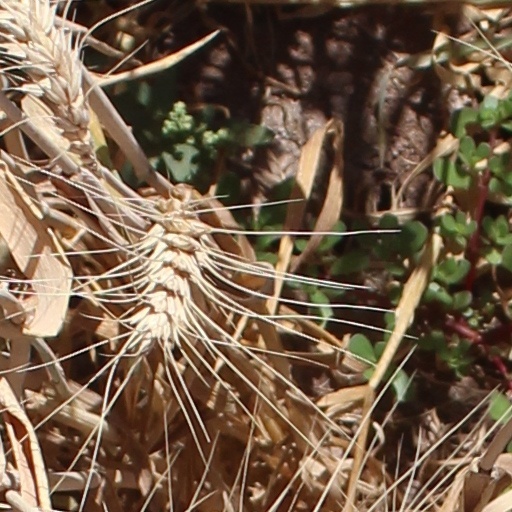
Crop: wheat